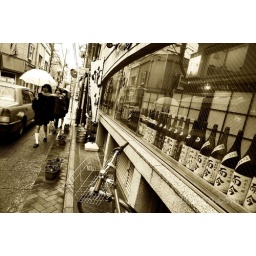
A taxi negotiating a tight alley way while a group of young japanese school girls walking home in Motomachi, Yokohama.